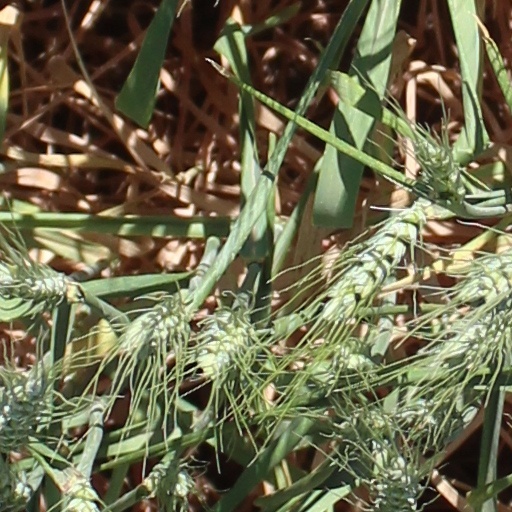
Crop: wheat